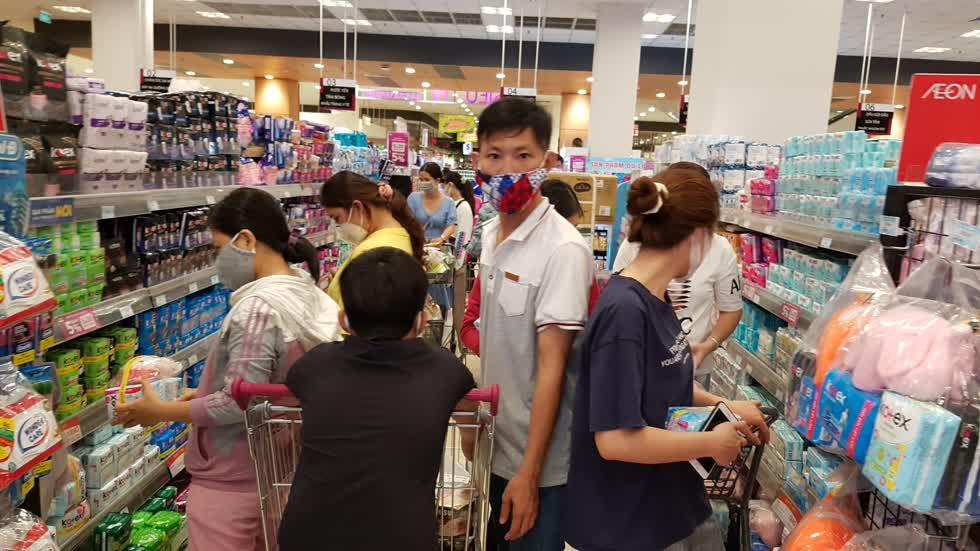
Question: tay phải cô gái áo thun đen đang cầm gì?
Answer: cầm điện thoại